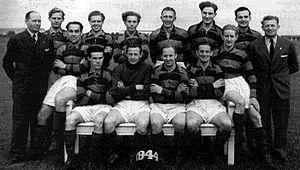
Egon Sørensen
Frem's danske mestre 1943/1944, Egon Sørensen er nr. 2 fra venstre i foreste række
"Egon ""Fluefangeren"" Sørensen var en tidligere dansk landsholdsmålmand i fodbold og håndbold